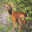
Label: deer